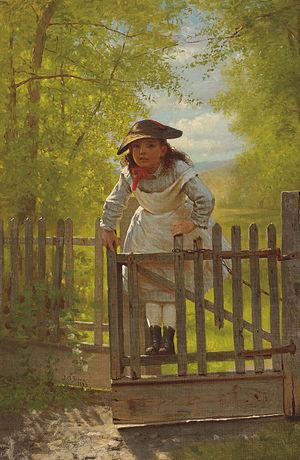
Garçon manqué est une expression désignant une fille qui ressemble ou adopte des caractéristiques ou des comportements considérés comme typiques d'un garçon.